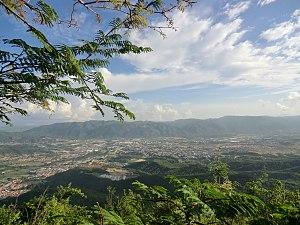
Zamora est l'une des 21 municipalités de l'État de Miranda au Venezuela. Son chef-lieu est Guatire. En 2011, la population s'élève à 187 075 habitants.